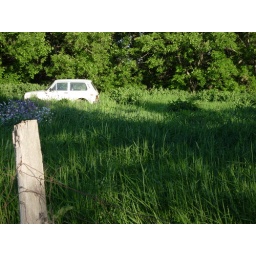
old car in field